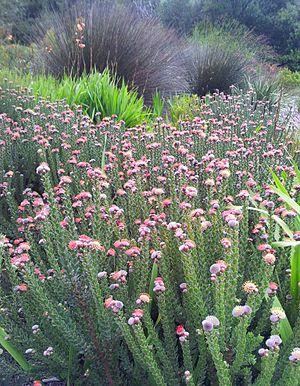
Leucospermum est un genre de plantes à fleurs, de la famille des Proteaceae.